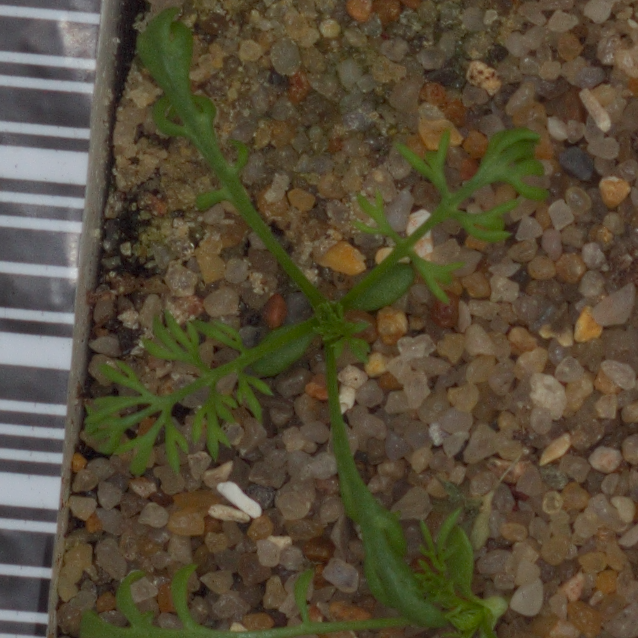
Label: scentless_mayweed